Answer in natural language. Which object is closer to black colour tv stand, beautiful wall painting or Window? Choose between the following options: beautiful wall painting or Window
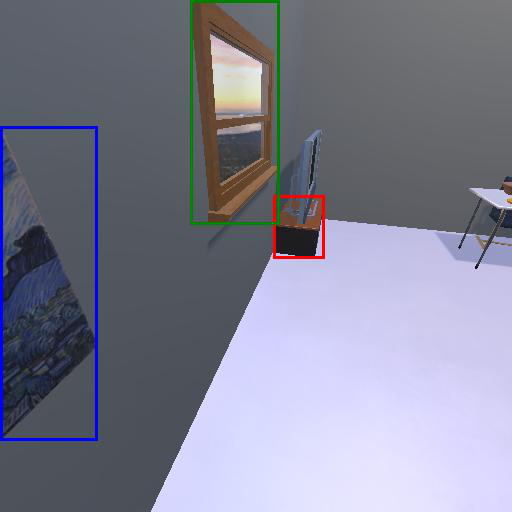
<answer>Window</answer>